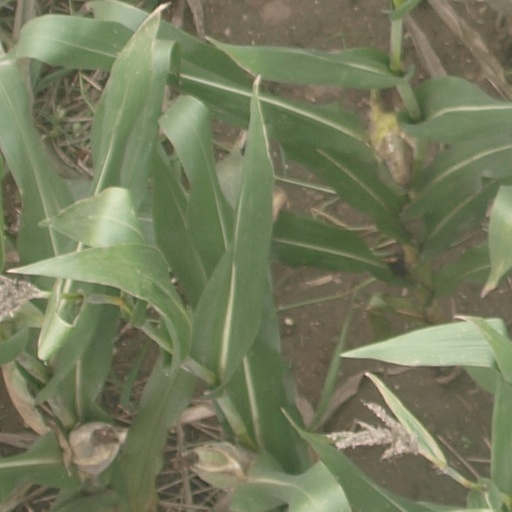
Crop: maize; corn